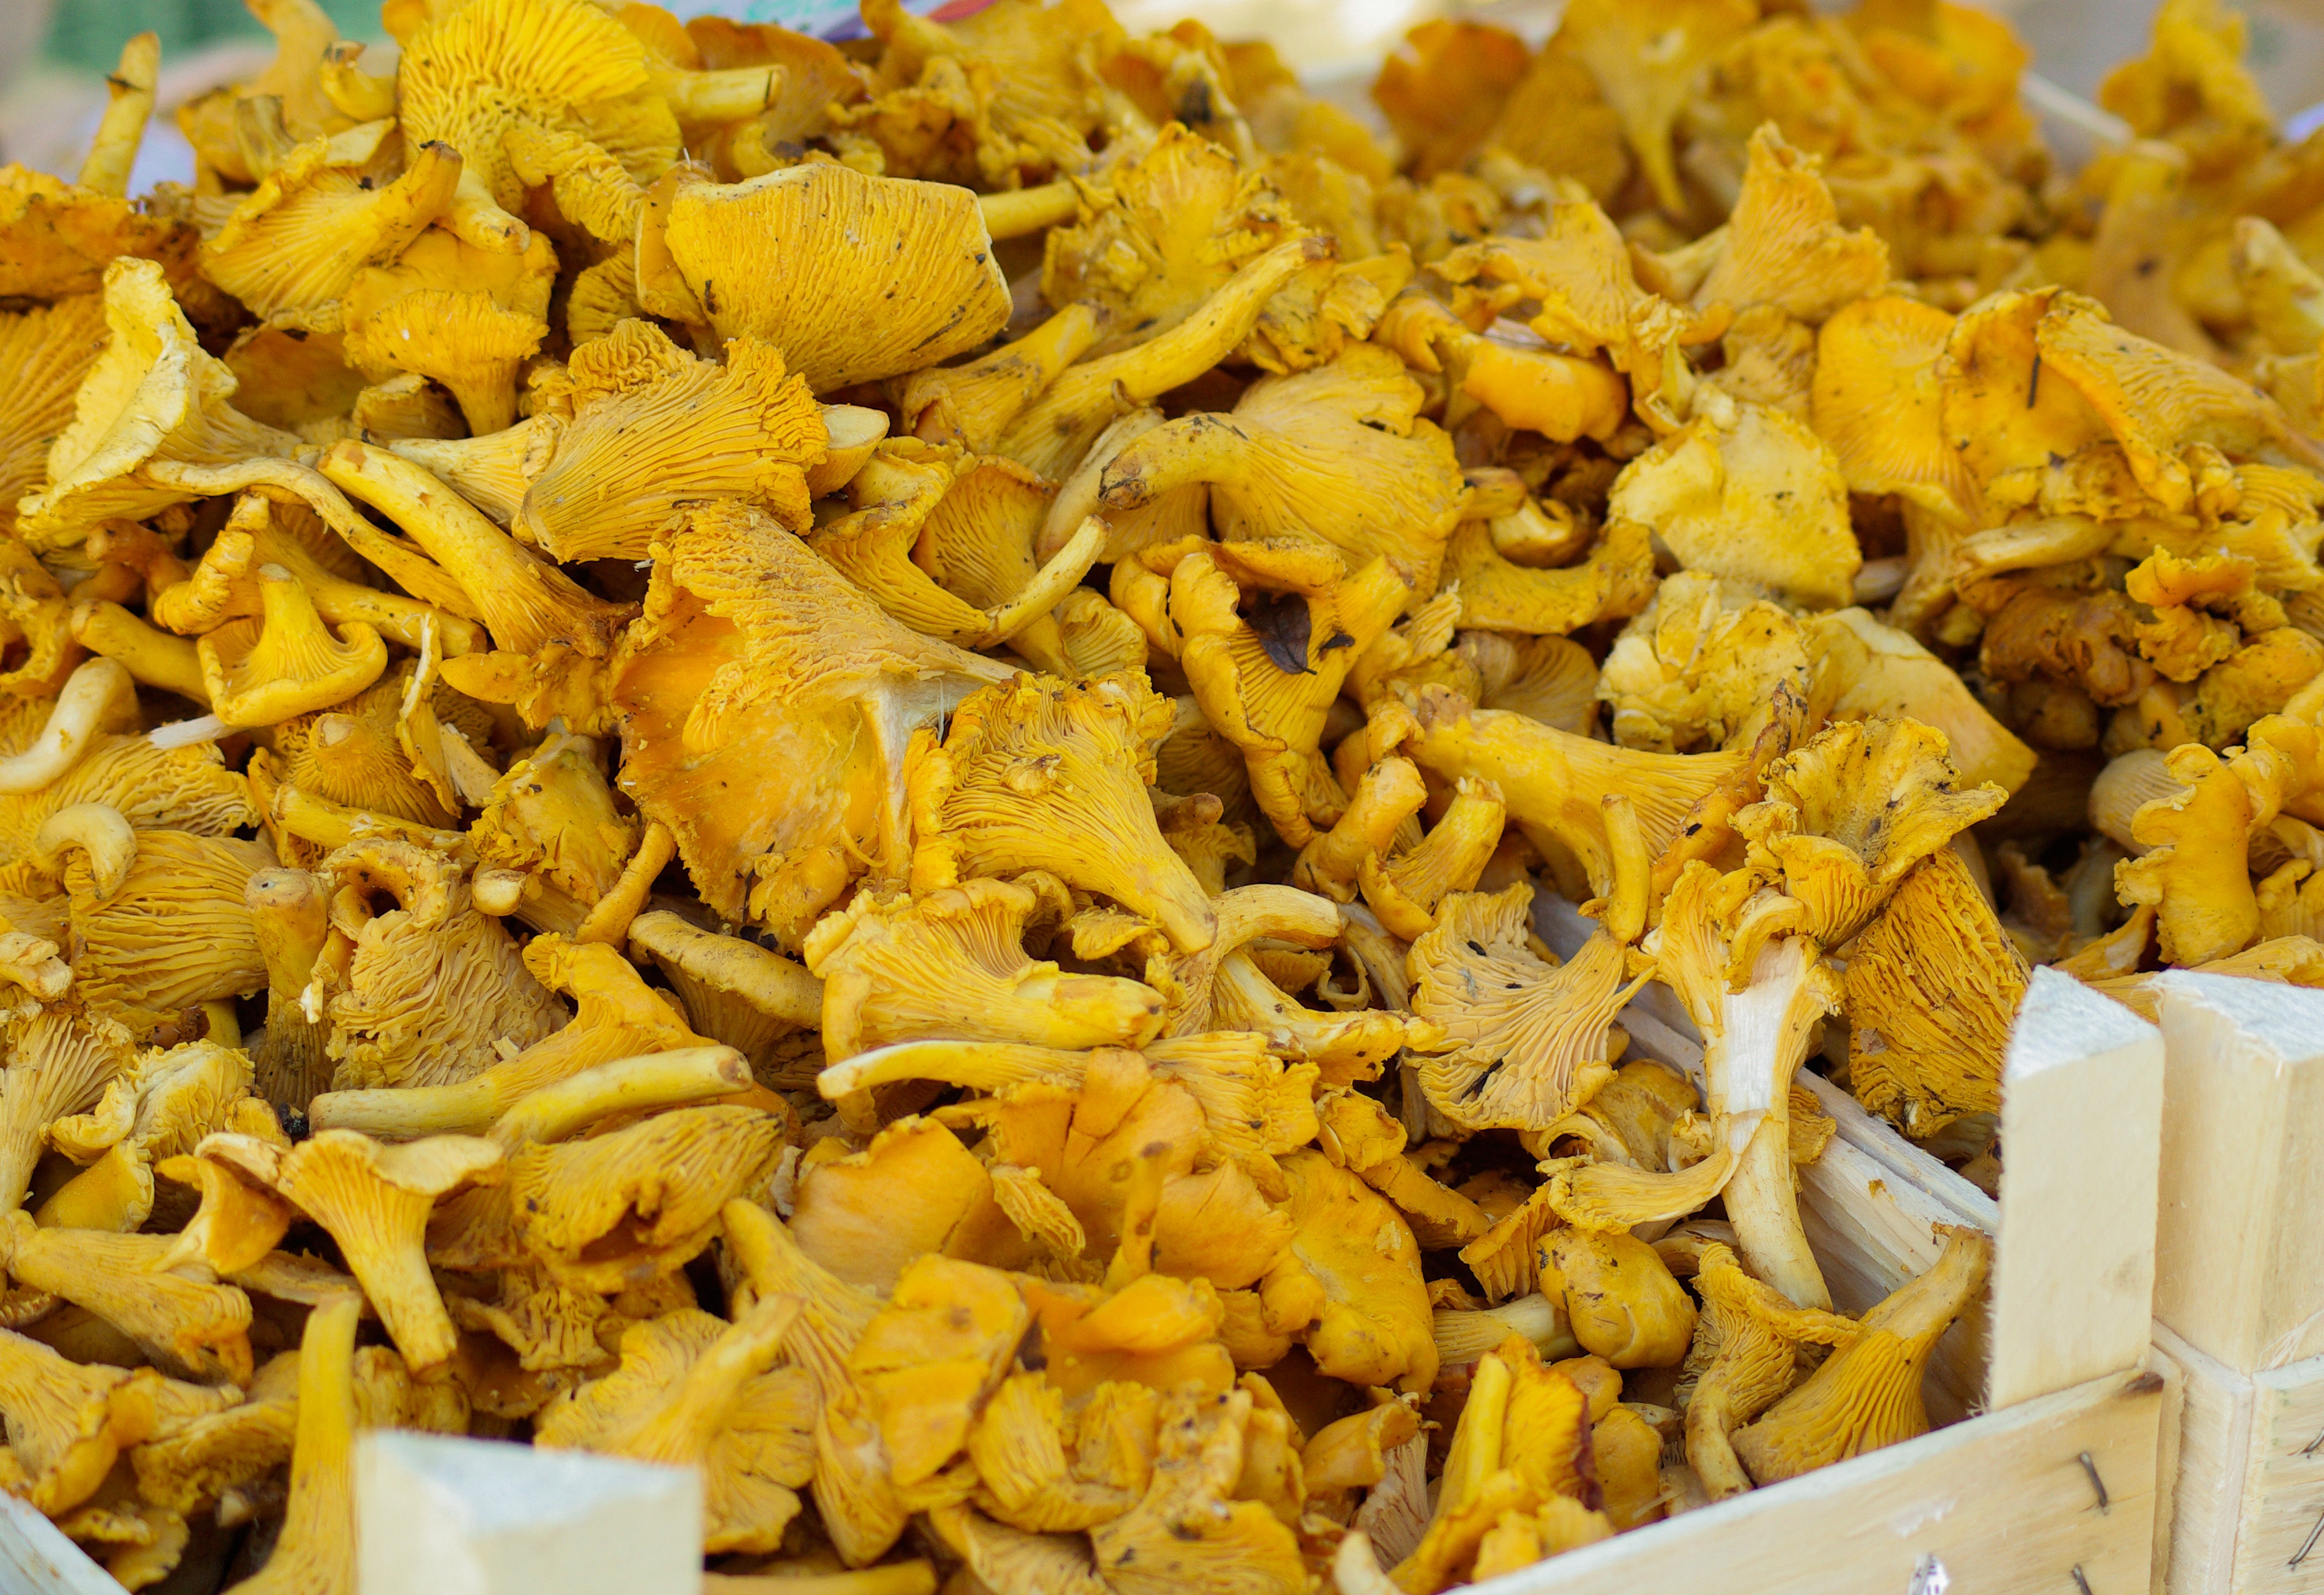
plant, fall, dish, meal, food, produce, vegetable, market, breakfast, cuisine, mushrooms, vegetarian food, curry, flowering plant, junk food, chanterelle mushrooms, land plant, snack food